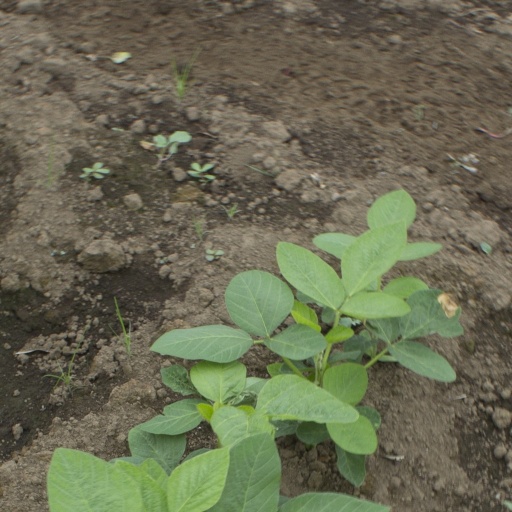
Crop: soybean